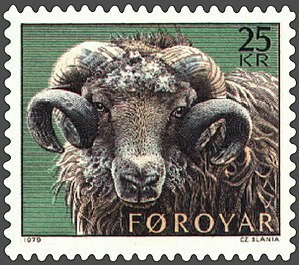
Czesław Słania
Frimærke fra Færøerne, graveret af Czesław Słania.
Czesław Słania var en polskfødt, svensk seddel- og frimærkegravør, som blev verdens hidtil mest produktive og en af de mest anerkendte på sit felt med 1.072 graverede frimærker til 32 forskellige lande, heraf var de 241 danske frimærker.